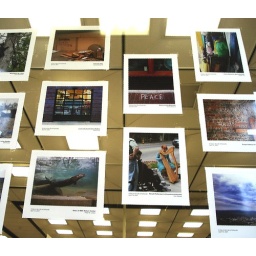
library photos against a sky of squares